Filial piety

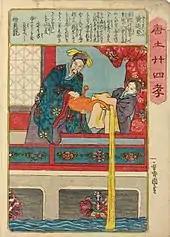
Man emptying pot, assisted by second person

Confucian ethics does not regard filial piety as a choice, but rather as an unconditional obligation of the child. The relationship between parents and children is the most fundamental of the five cardinal relationships described by Confucius in his role ethics. Filial piety, together with fraternal love, underlies this system. It is the fundamental principle of Confucian morality: filial piety was seen as the basis for an orderly society, together with loyalty of the ministers toward the ruler, and servitude of the wife toward the husband. In short, filial piety is central to Confucian role ethics and is the cardinal virtue that defines, limits, or even overrides all other virtues.